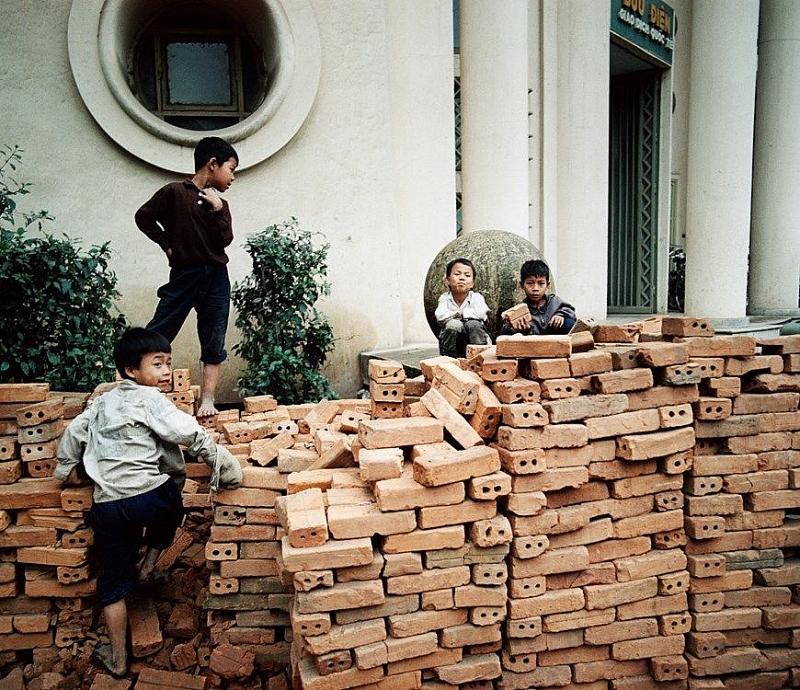
có một đám trẻ xuất hiện ở bên đống gạch